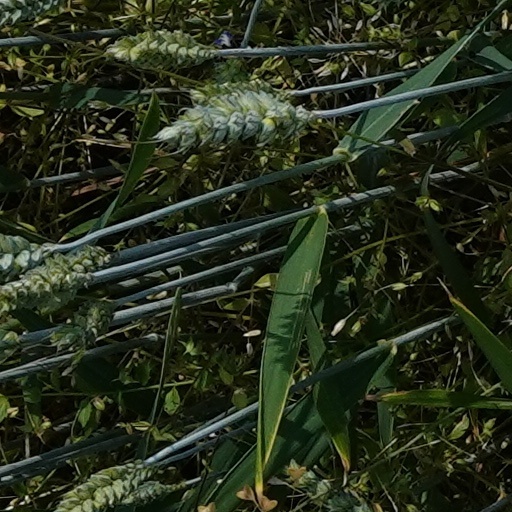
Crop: wheat